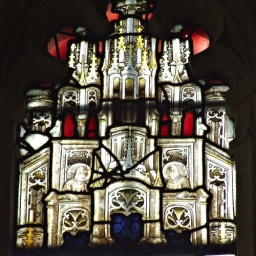
Glass fragment showing gothic architecture. The rest of the window below is plain glass